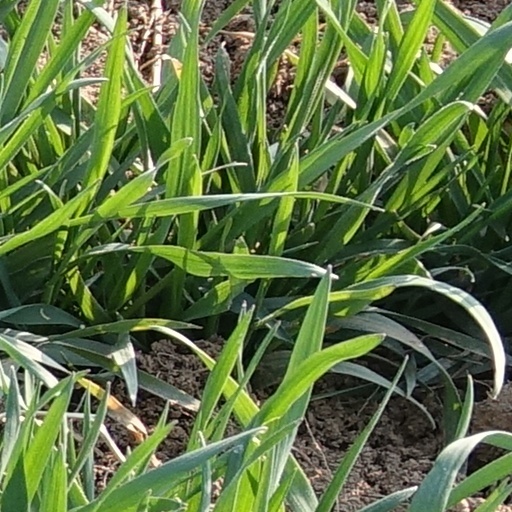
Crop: wheat